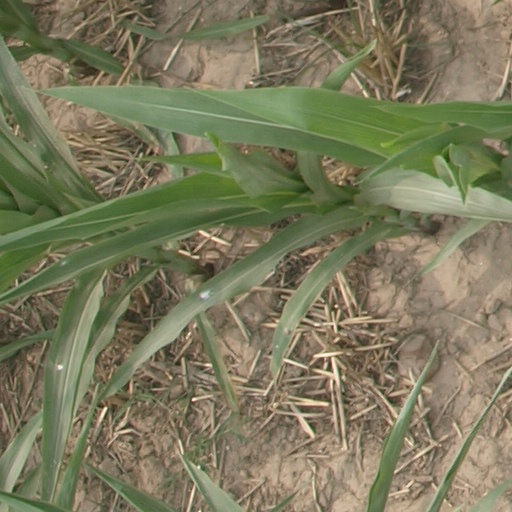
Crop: maize; corn